Junius Brutus Stearns

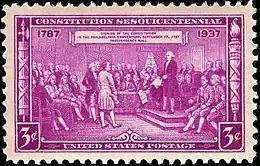
150th Anniversary of Signing, engraving after Stearns painting

Stearns is most famous for his series on George Washington. Of these his painting, "Washington as a Statesman", depicts President Washington addressing the Constitutional Convention; it is the subject of a US Postage Stamp in 1937.